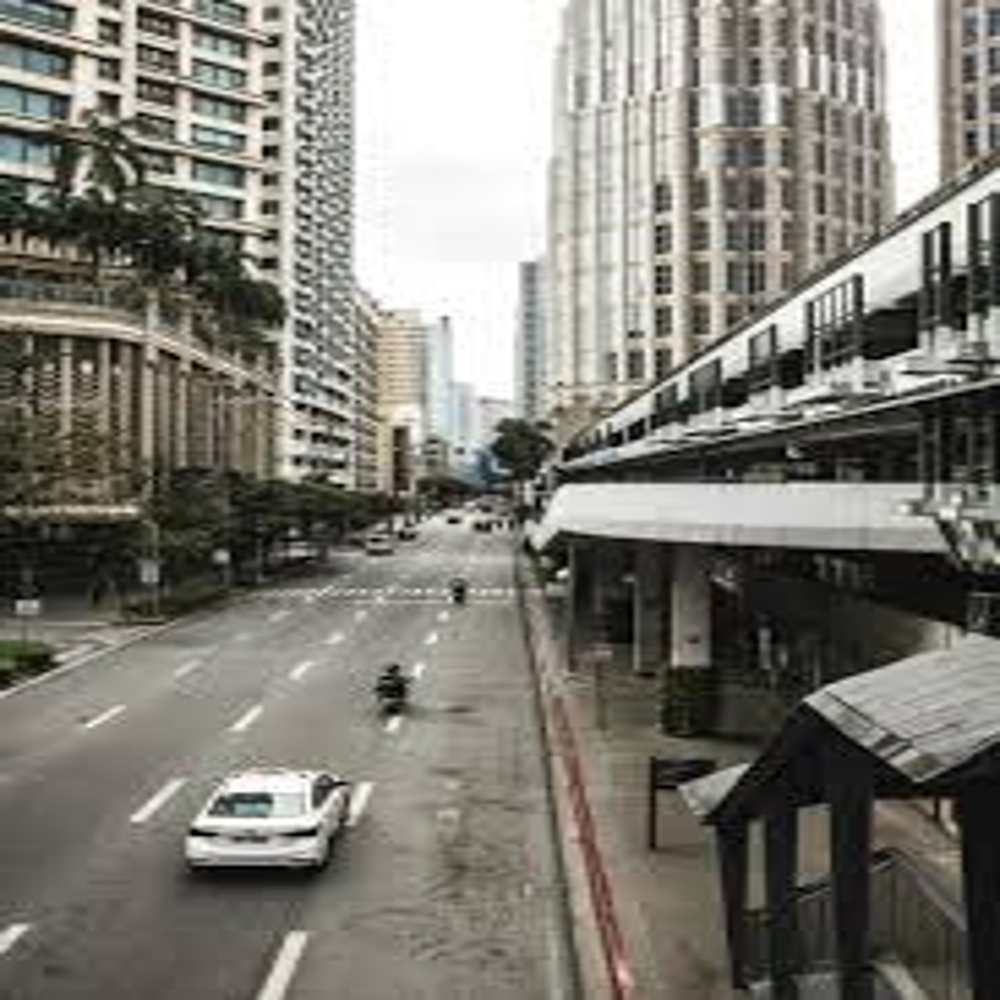
Body of water present: no
Land polluted: no
Water polluted: no
Pollution percentage: 0%